Radium Hill

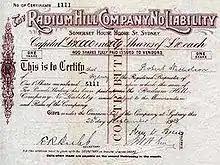
Share certificate dated 1913 issued by the Radium Hill Company

Ore concentrate was transferred to refineries in New South Wales and Victoria. Radium had reached a price of £13,000 per gram in 1911, and in the same year, at a cost of £15,000 the company built a refinery at Hunters Hill in New South Wales to produce radium compounds. 350 milligrams of radium bromide (RaBr) and 150 kg of uranium were produced. The radium bromide was used for research in the emerging fields of radiation and radioactivity and some of the Hunters Hill radium was sold to pioneering nuclear researchers Ernest Rutherford and Marie Curie.